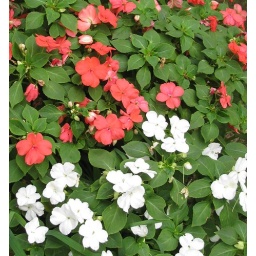
Impatiens Walleriana - They are in a flower box on someone's lawn, in a very sunny location, in Putnam County, Carmel,NY. 8-03-10